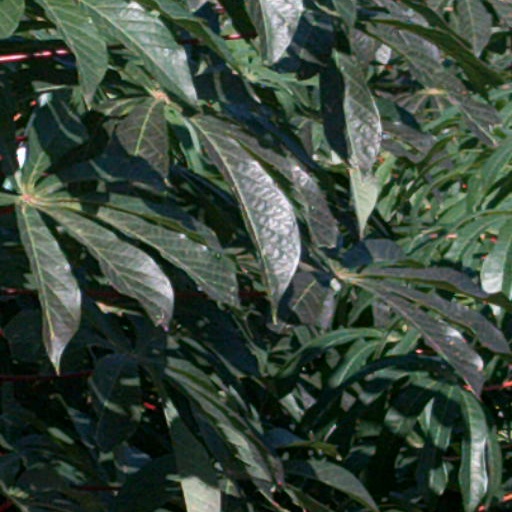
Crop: cassava